Marine biogeochemical cycles

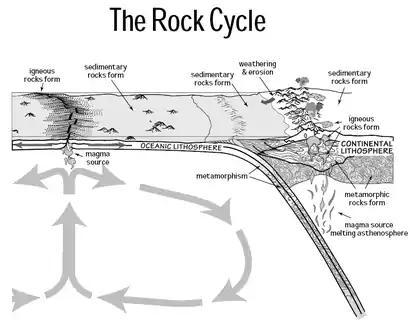

The conventional view of the ocean's origin is that it was filled by outgassing from the mantle in the early Archean and the mantle has remained dehydrated ever since. However, subduction carries water down at a rate that would empty the ocean in 1–2 billion years. Despite this, changes in the global sea level over the past 3–4 billion years have only been a few hundred metres, much smaller than the average ocean depth of 4 kilometres. Thus, the fluxes of water into and out of the mantle are expected to be roughly balanced, and the water content of the mantle steady. Water carried into the mantle eventually returns to the surface in eruptions at mid-ocean ridges and hotspots. Estimates of the amount of water in the mantle range from to 4 times the water in the ocean.